William Stanley (inventor)

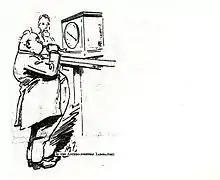
An overweight man is standing in front of the machine (represented here by the dial) and is blowing through a tube into the machine, in order to make the display show a lower weight. There is a caption: "In the anthro-pometric laboratory"

On 18 December 1998, the Wetherspoon's pub chain opened "The William Stanley" on the High Street in South Norwood. It is a 19th-century style of building, with a portrait of Stanley inside, as well as pictures of other Norwood notables (Lillie Langtry, H. Tinsley (another scientific instrument maker), Samuel Coleridge-Taylor and John Brock). This pub was closed in 2016 and has re-opened as the Shelverdine Goathouse. The William Stanley pub sign and memorabilia from the pub were donated to Stanley Halls where they are on show.